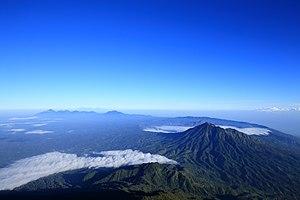
Le mont Abang, en indonésien Gunung Abang, est un stratovolcan d'Indonésie situé dans le nord de l'île de Bali, sur le rebord oriental de la caldeira du Batur dont il constitue le point culminant avec 2 152 mètres d'altitude.